Answer in natural language. Considering the relative positions, where is Doorframe with respect to low brown storage unit? Choose between the following options: right or left
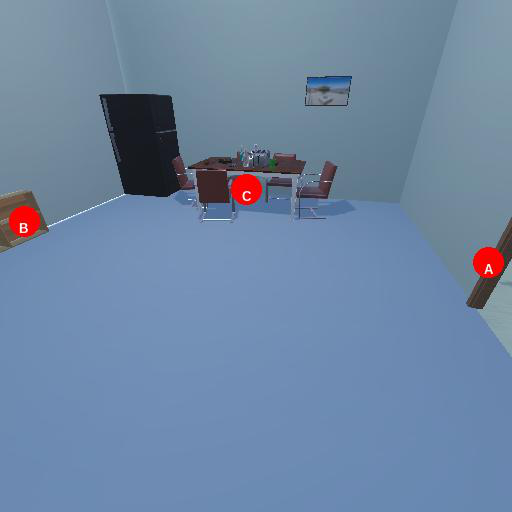
<answer>right</answer>